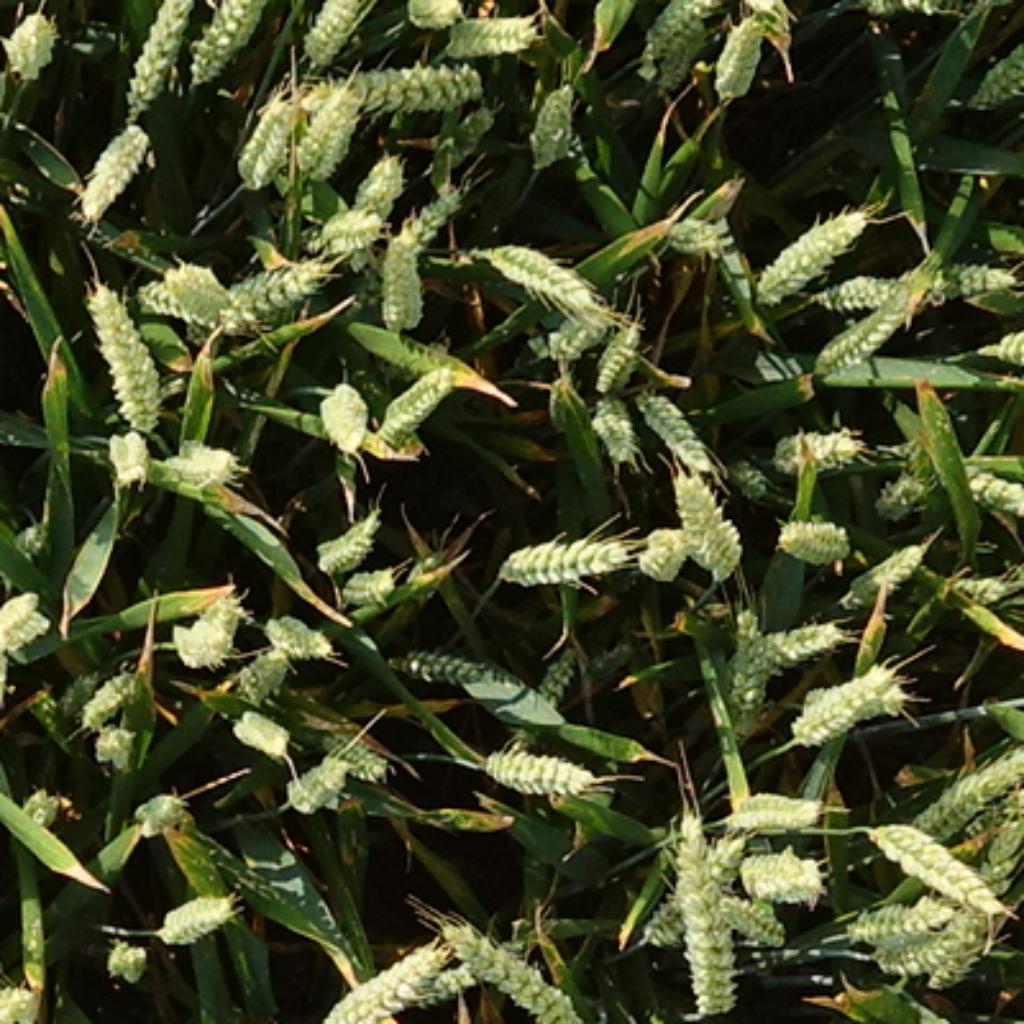
Country: France
Location: VSC
Wheat development stage: Filling - Ripening